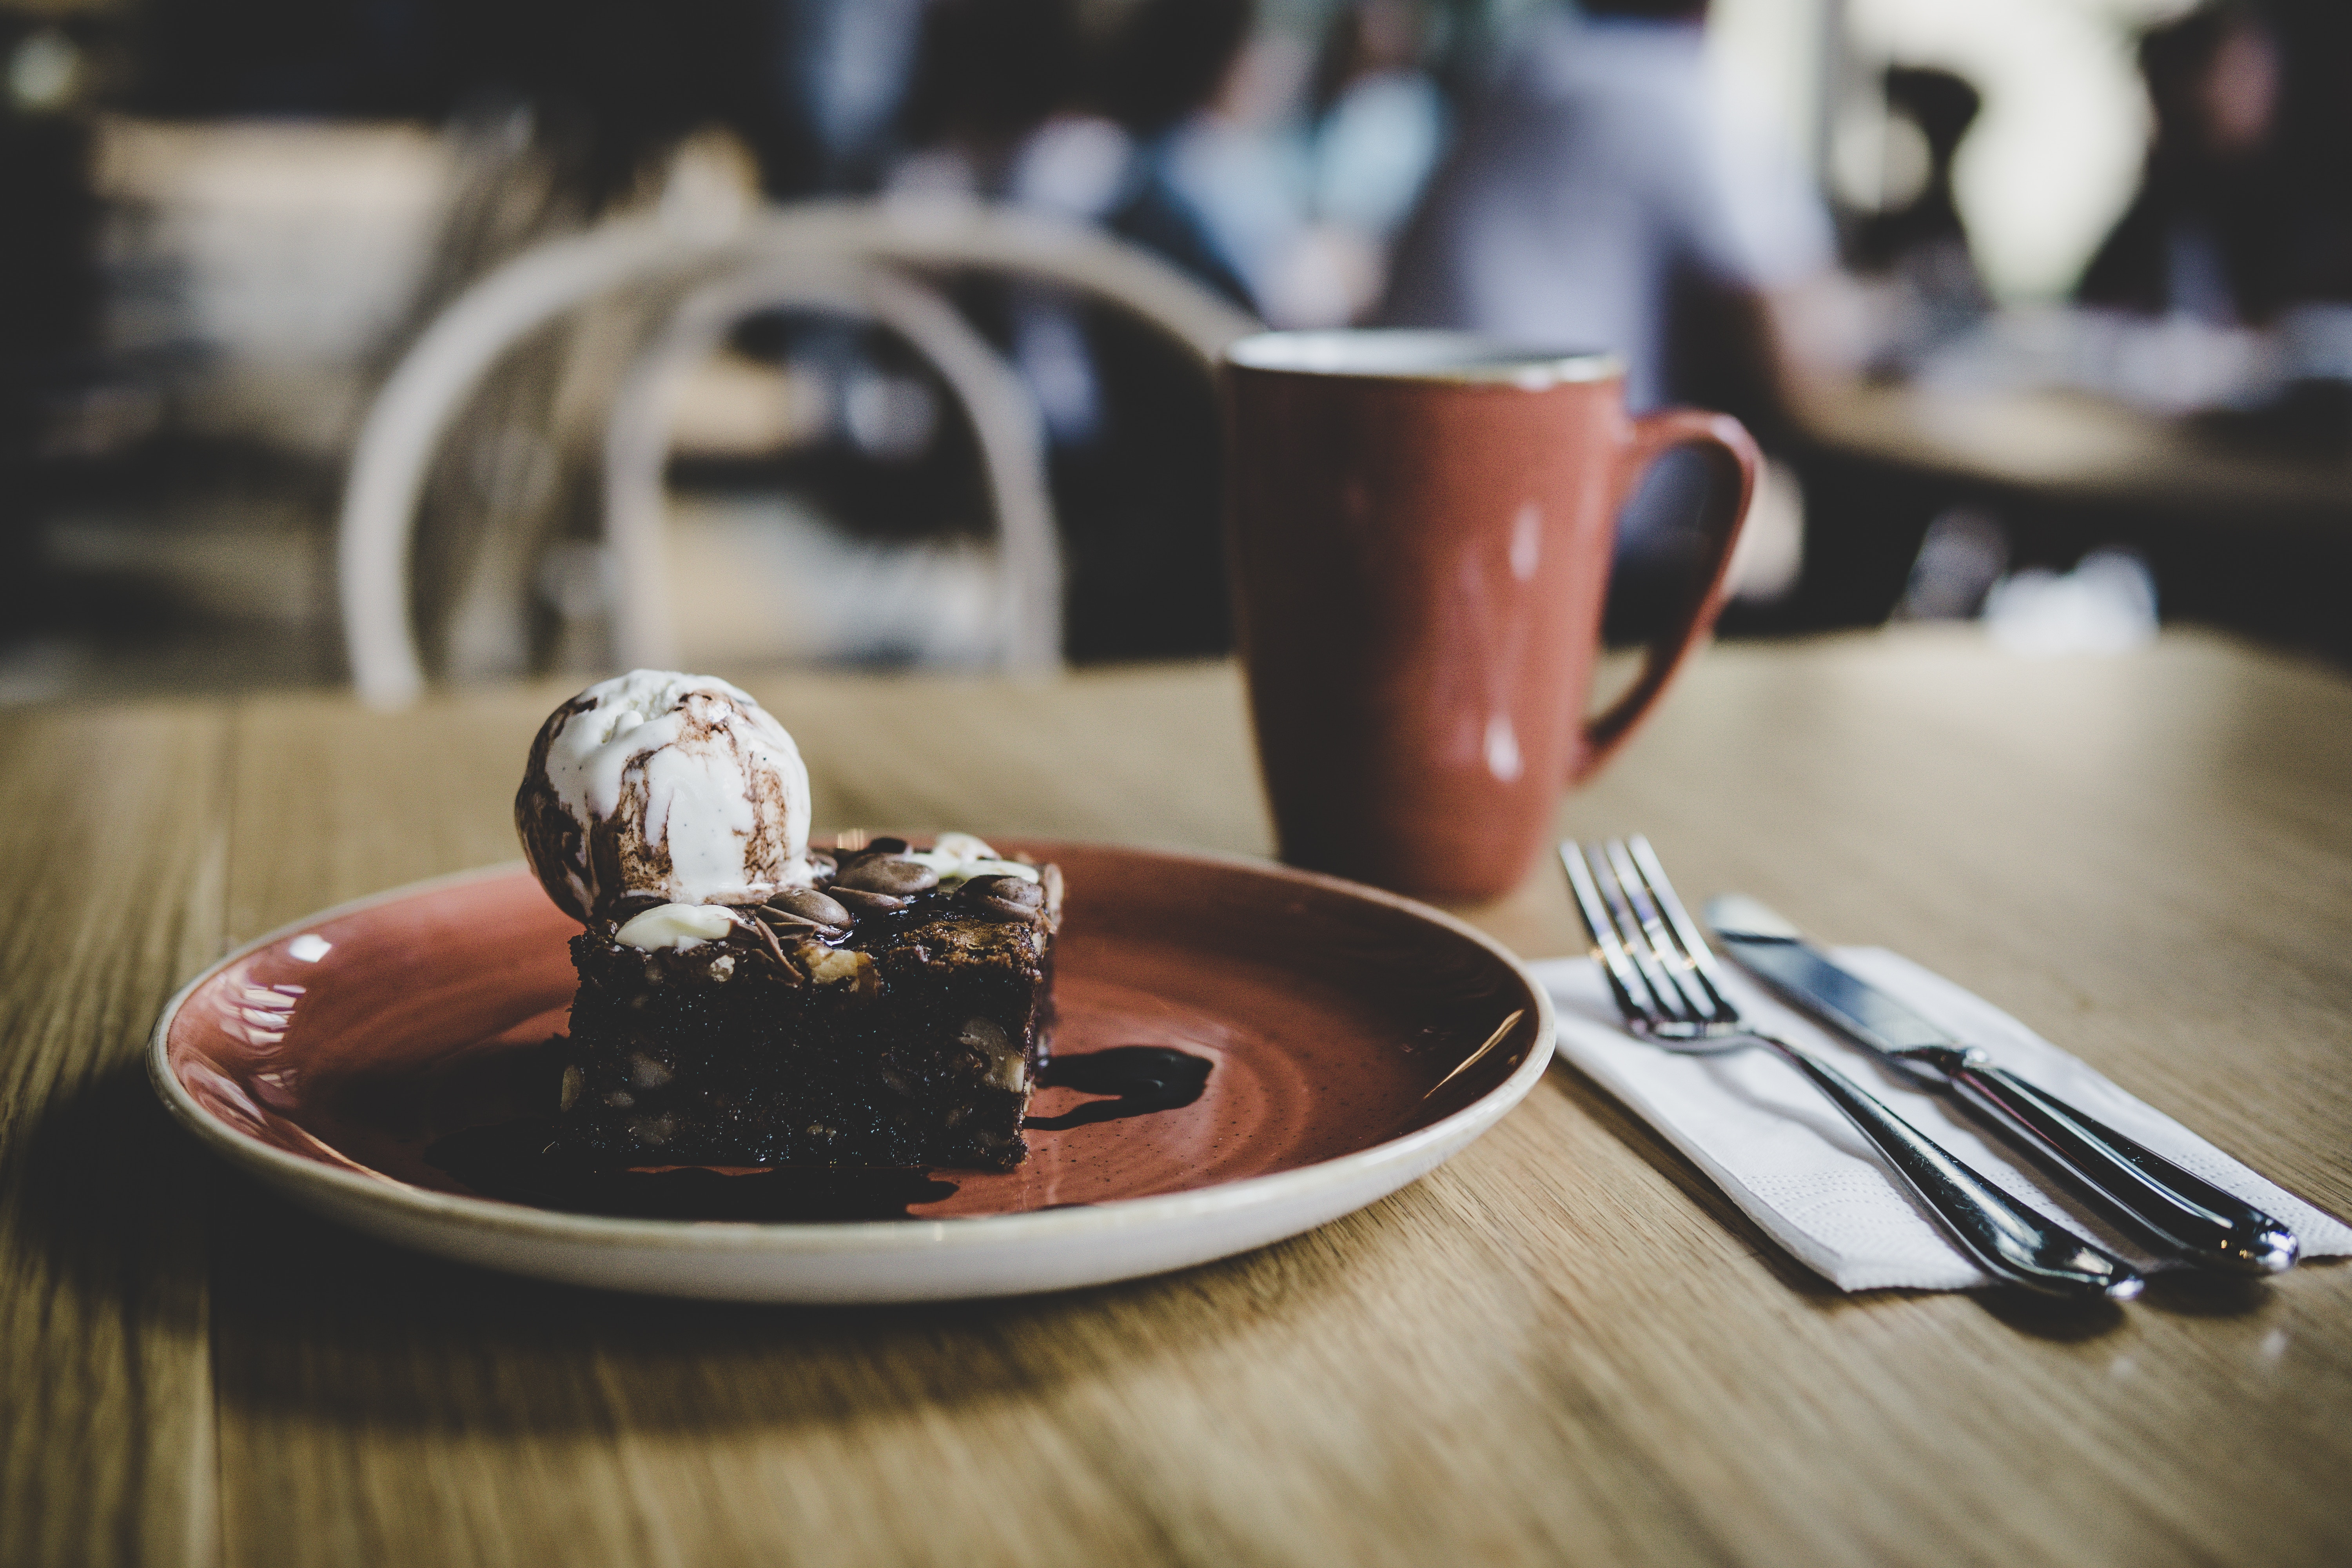
coffee, cup, food, drink, chocolate, dessert, tableware, chocolate cake, sweetness, flavor